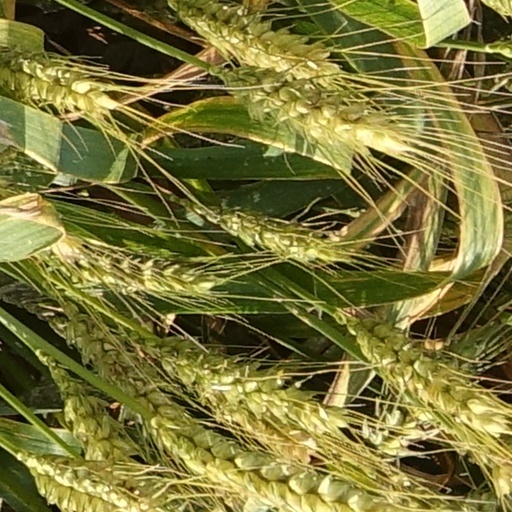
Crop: wheat